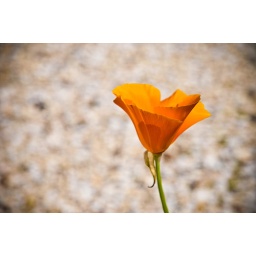
Pretty orange flower growing in the grounds of Coopers Creek Vineyard. Near Kumeu, Auckland, NZ.